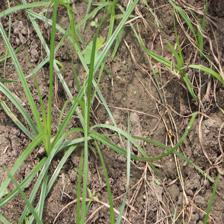
Label: Grass